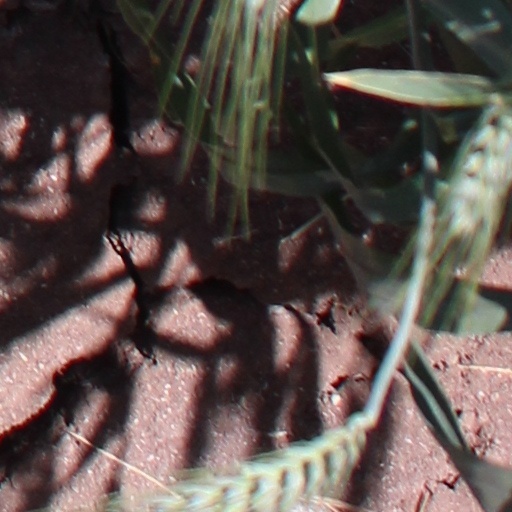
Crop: wheat